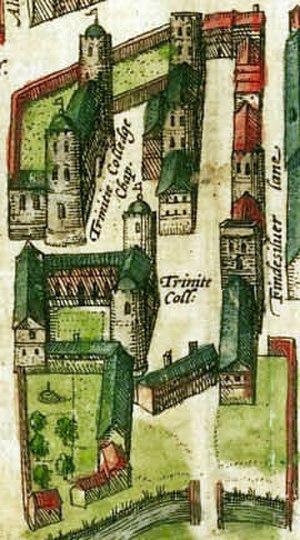
Édouard II, né le 25 avril 1284 au château de Caernarfon et mort le 21 septembre 1327 au château de Berkeley, aussi appelé Édouard de Carnarvon avant son avènement au trône, est roi d'Angleterre et seigneur d'Irlande du 7 juillet 1307 jusqu'à sa déposition le 25 janvier 1327. Quatrième fils du roi Édouard Iᵉʳ, Édouard devient l'héritier apparent du trône après la mort de son frère aîné Alphonse, qui survient peu après sa naissance. À partir de 1300, il accompagne son père dans ses campagnes d'Écosse, et en 1306, il est adoubé au cours d'une grande cérémonie tenue à l'abbaye de Westminster. Édouard II accède au trône en 1307, à la mort de son père. L'année suivante, il épouse Isabelle de France, la fille du puissant roi de France Philippe IV le Bel, afin de résorber les tensions fréquentes entre les couronnes d'Angleterre et de France concernant le duché d'Aquitaine.